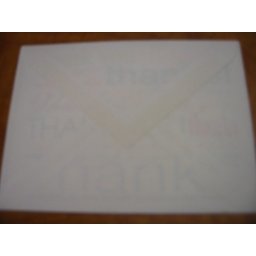
i found this on the ground by the bus stop, so i sent it.